Cheongna International City

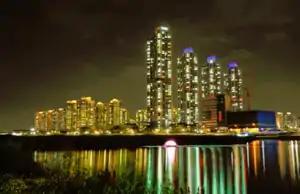
DWPPP

Cheong-na International City (also pronounced Cheongla) is a development project in Seo District, Incheon, South Korea. The city is built on a nearly two million square foot plot of land (5.38 million Korean pyong) that expects a maximum population of 90,000. The city is located on the coast and near to Yeongjong Island and Incheon International Airport to Seoul via the Incheon International Airport Expressway, the Kyeong-in Expressway, the Incheon International Airport Railroad, and the Kyeong-in Ferry Line.